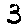
Label: 3